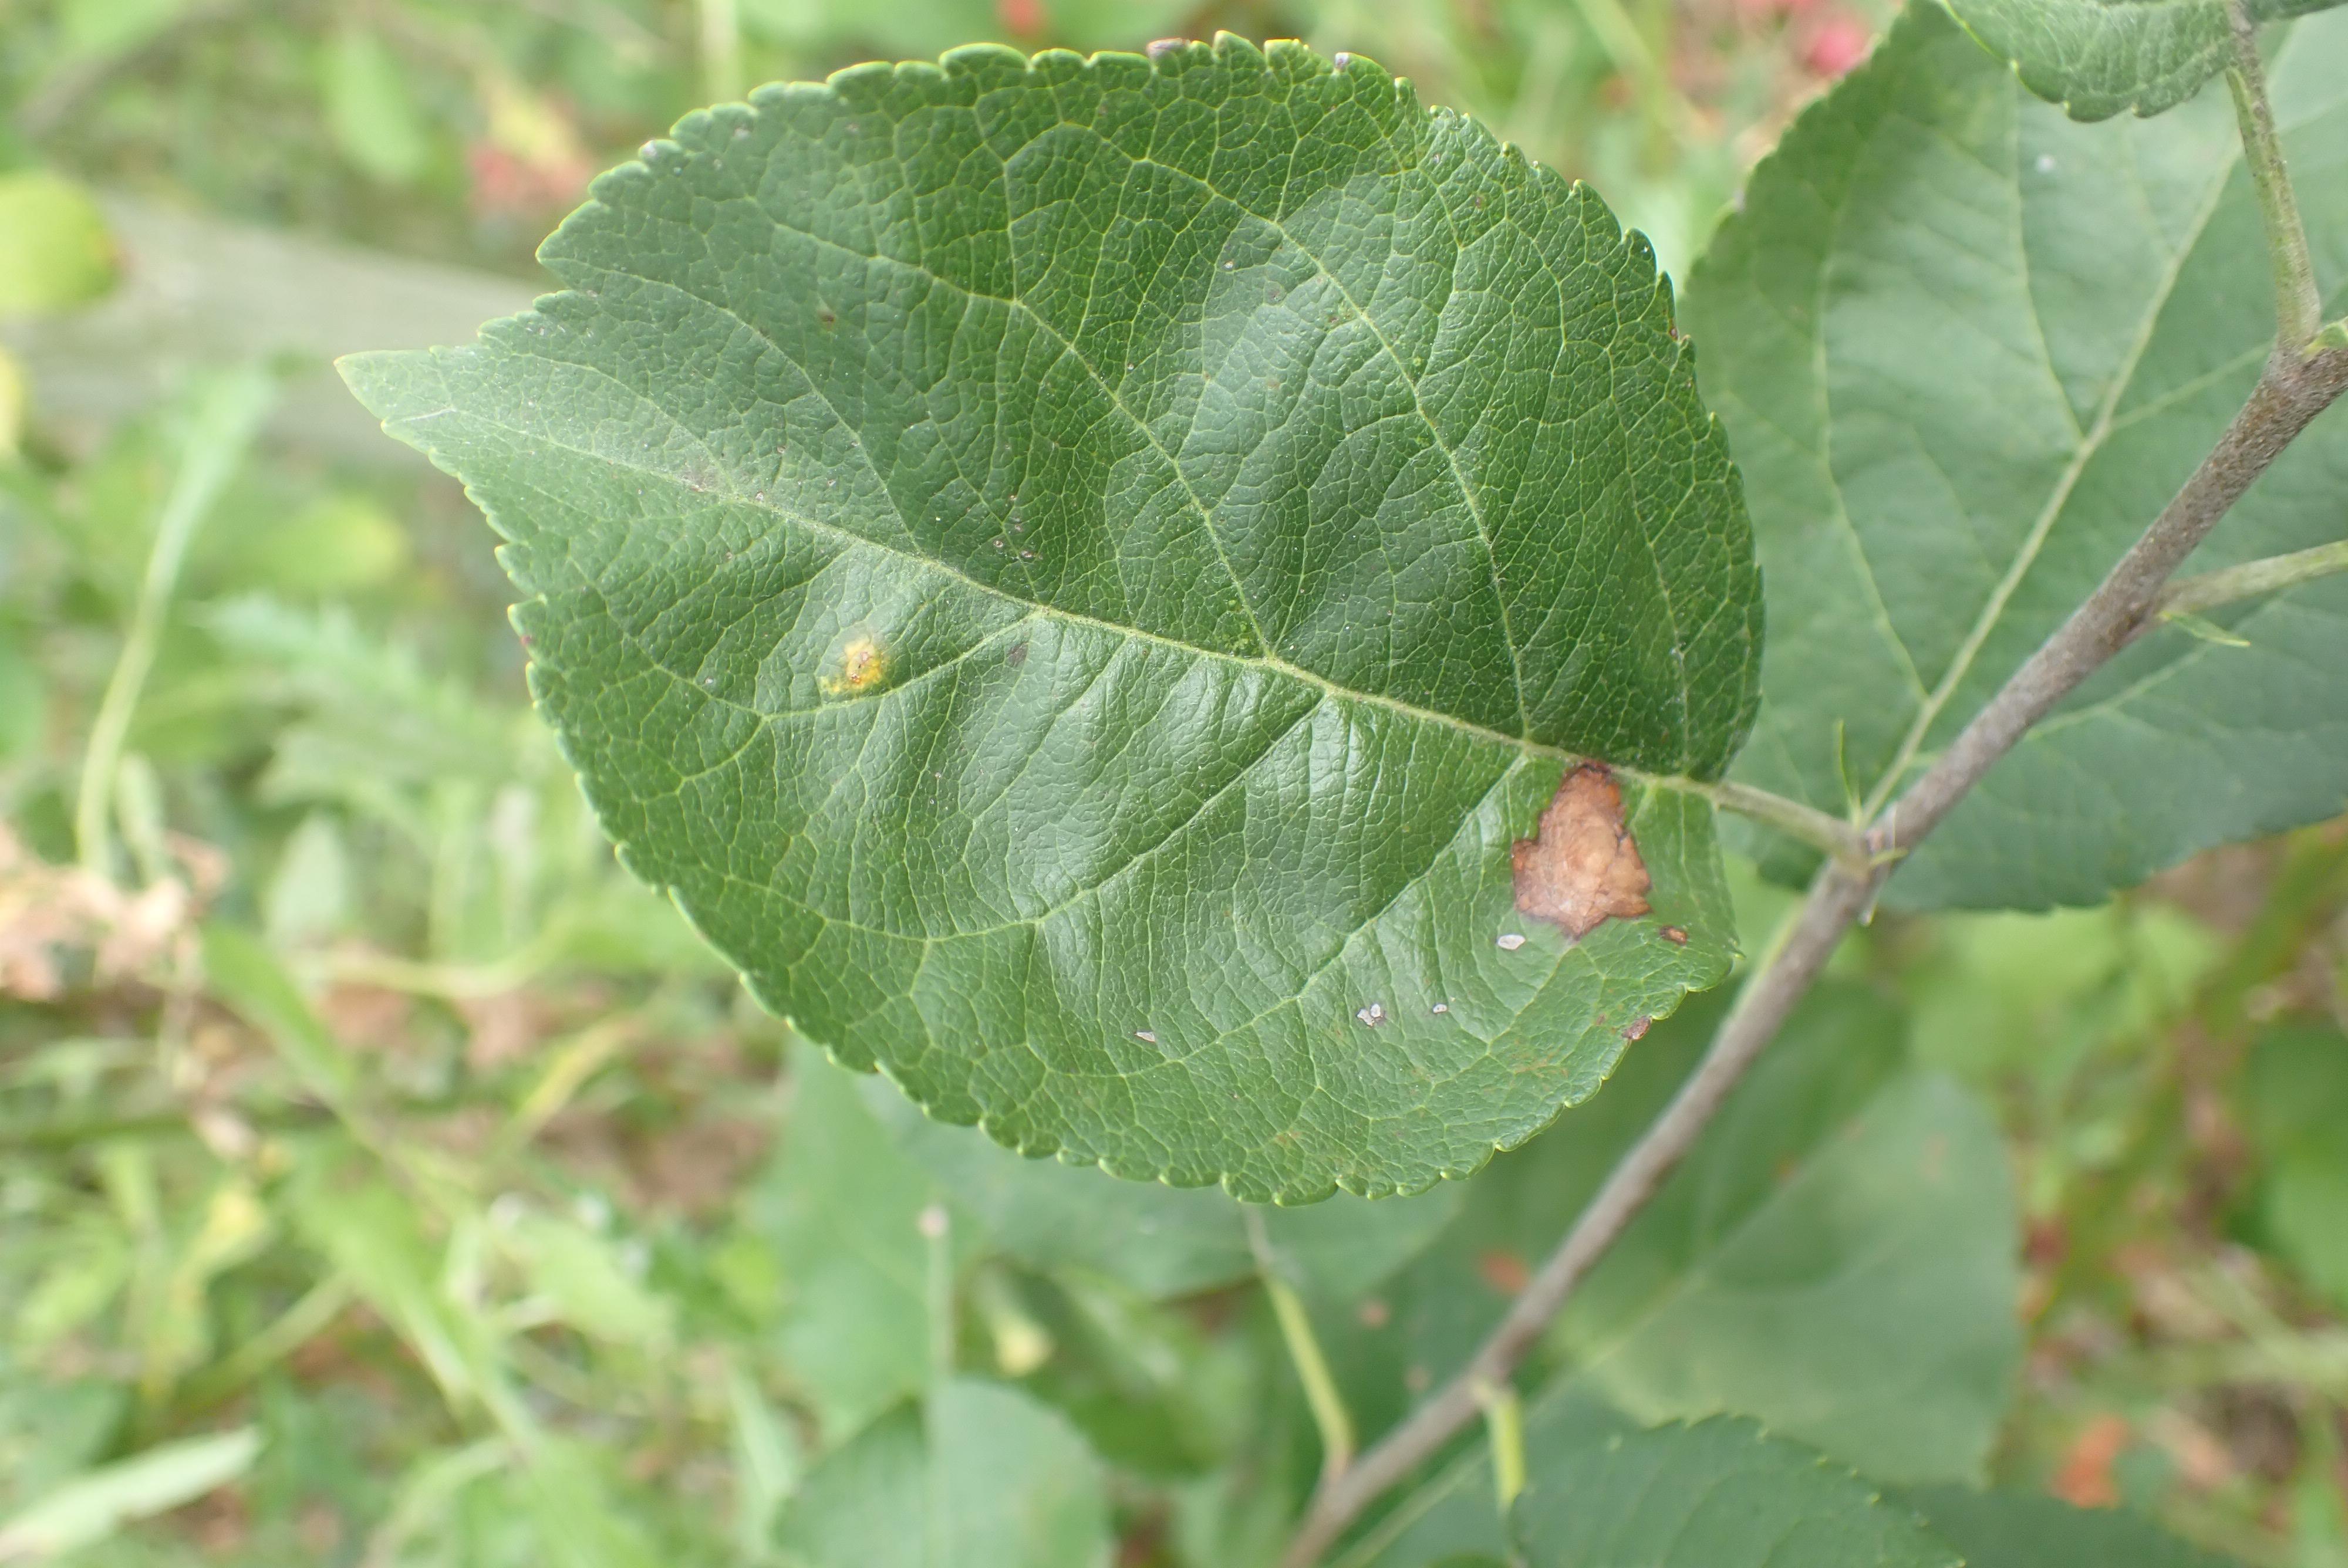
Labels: complex